Carrer de Pujades, Barcelona

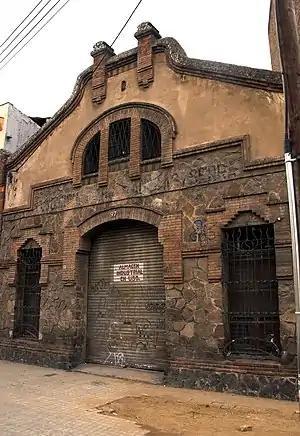
An example of Poblenou's fading industrial heritage. This warehouse was designed by Joaquim Raspall.

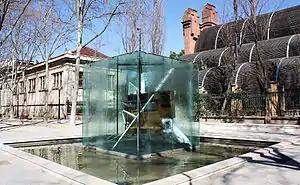
Hommage a Picasso de Antonio Tàpies en el Passeig de Picasso

Carrer de Pujades and Passeig de Pujades, before 1900 rendered Pujadas, are respectively a street and a promenade in the Poblenou and Sant Martí de Provençals areas of Barcelona (Catalonia, Spain). It's named after the poet and historian Jeroni Pujades, who penned a Universal Chronicle of the Principality of Catalonia in the 16th century. In Ildefons Cerdà's urban plan the street was to be named "U street". It starts by Passeig de Picasso and Passeig de Lluís Companys, and runs to the north-east of Poblenou, at Carrer de la Selva de Mar, near Avinguda Diagonal. It borders one of Barcelona's biggest parks, Parc de la Ciutadella and crosses the city's new development district, 22@. Some 19th-century and early-20th-century industrial architecture is still to be found in the area, along with late-20th-century developments, despite their being replaced by newer structures and office buildings.